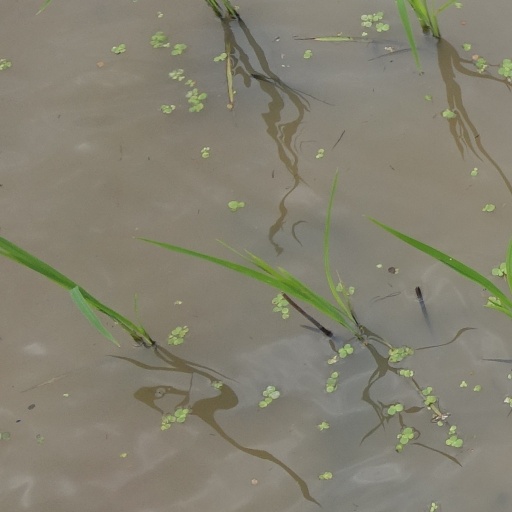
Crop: rice